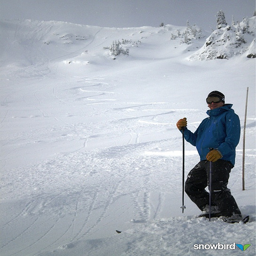
A man riding skis on top of a snow covered slope.
A man standing in the snow with poles and glasses on.
A man on a ski slope holding a ski pole.
A man posing on his skiis on a large snowy hill.
The man is standing on skis on the side of the mountain.